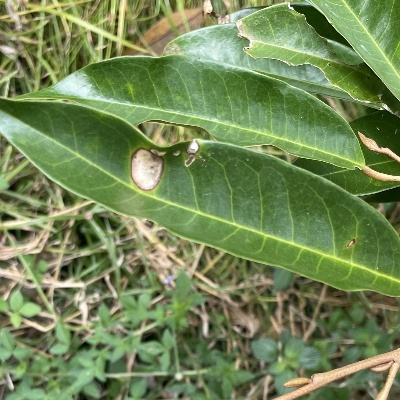
Label: Leaf_Phomopsis